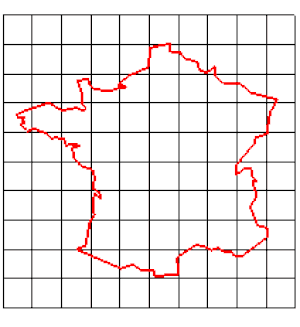
Cet article est à lire en parallèle avec celui sur les transvections.
En géométrie, une application affine est une application entre deux espaces affines qui est compatible avec leur structure. Cette notion généralise celle de fonction affine de ℝ dans ℝ, sous la forme, où est une application linéaire et est un point.